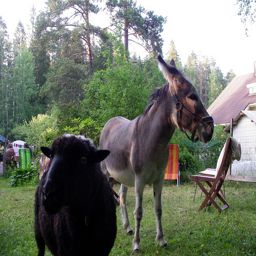
A sheep stands next to a donkey in the yard.
Farm animals in rural setting near chairs and junkyard.
an image of a outdoor setting with a donkey and sheep
A donkey and a sheep stand next to eachother.
A sheep and a donkey in a backyard.